Luciano Acosta

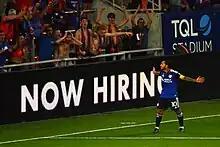
Acosta celebrates after scoring a goal in September 2023.

In 2016, Acosta went on a season-long loan to D.C. United of Major League Soccer. Acosta made his competitive debut on in a CONCACAF Champions League quarterfinal match against Queretaro. He scored his first goal for D.C. United in the 86th minute of a league game against the New England Revolution on 23 April.